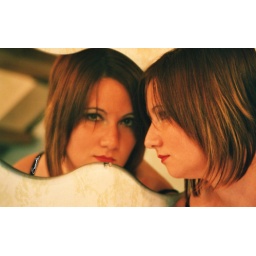
girl in the mirror